Haircloth

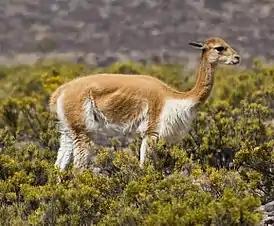
Vicuña ("Vicugna vicugna)" in Peru.

Other sources of hair for "haircloth" include bovines; namely, Yak, produced in Manchuria, Nepal and India, Bison, Musk Ox— also known by its Inuit name "qiviut". Camelids which are farmed for their hair include Guanaco, Llama and Alpacca and camels. Such hair fibres show a convergence in chemical composition, namely in the presence of α-keratin proteins and amino acids, among which Cashmere, wool and Mohair are most similar. Climatic differences and nutrient availability in the habitats of each source animal defines minute differences in the chemical structure of their hair. These structures define the quality of the resulting fibres’ much desired lustre and downiness.